Gulou station (Nanjing Metro)

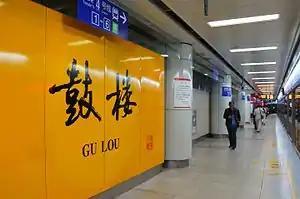

Gulou station, is an interchange station on Line 1 and Line 4 of the Nanjing Metro. Opened on 3 September 2005 for the Line 1 portion of the station, Gulou station is among the first Nanjing Metro stations to open for passenger service. It is named for an old drum tower that serves as a local landmark nearby. The line 4 section of the station opened on 18 January 2017, with cultural exhibits lining the station's walls. Located underneath a roundabout that links to , , , and , Gulou station is located near Gulou Hospital, Nanjing University's Gulou campus, and is right underneath the Zifeng Tower.